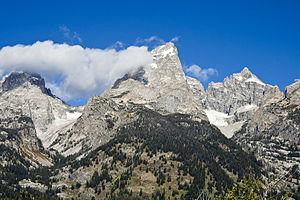
Disappointment Peak (au centre), cachant Grand Teton, avec Middle Teton et Canyon du grenat à gauche et le mont. Owen et Glacier Gulch à droite.